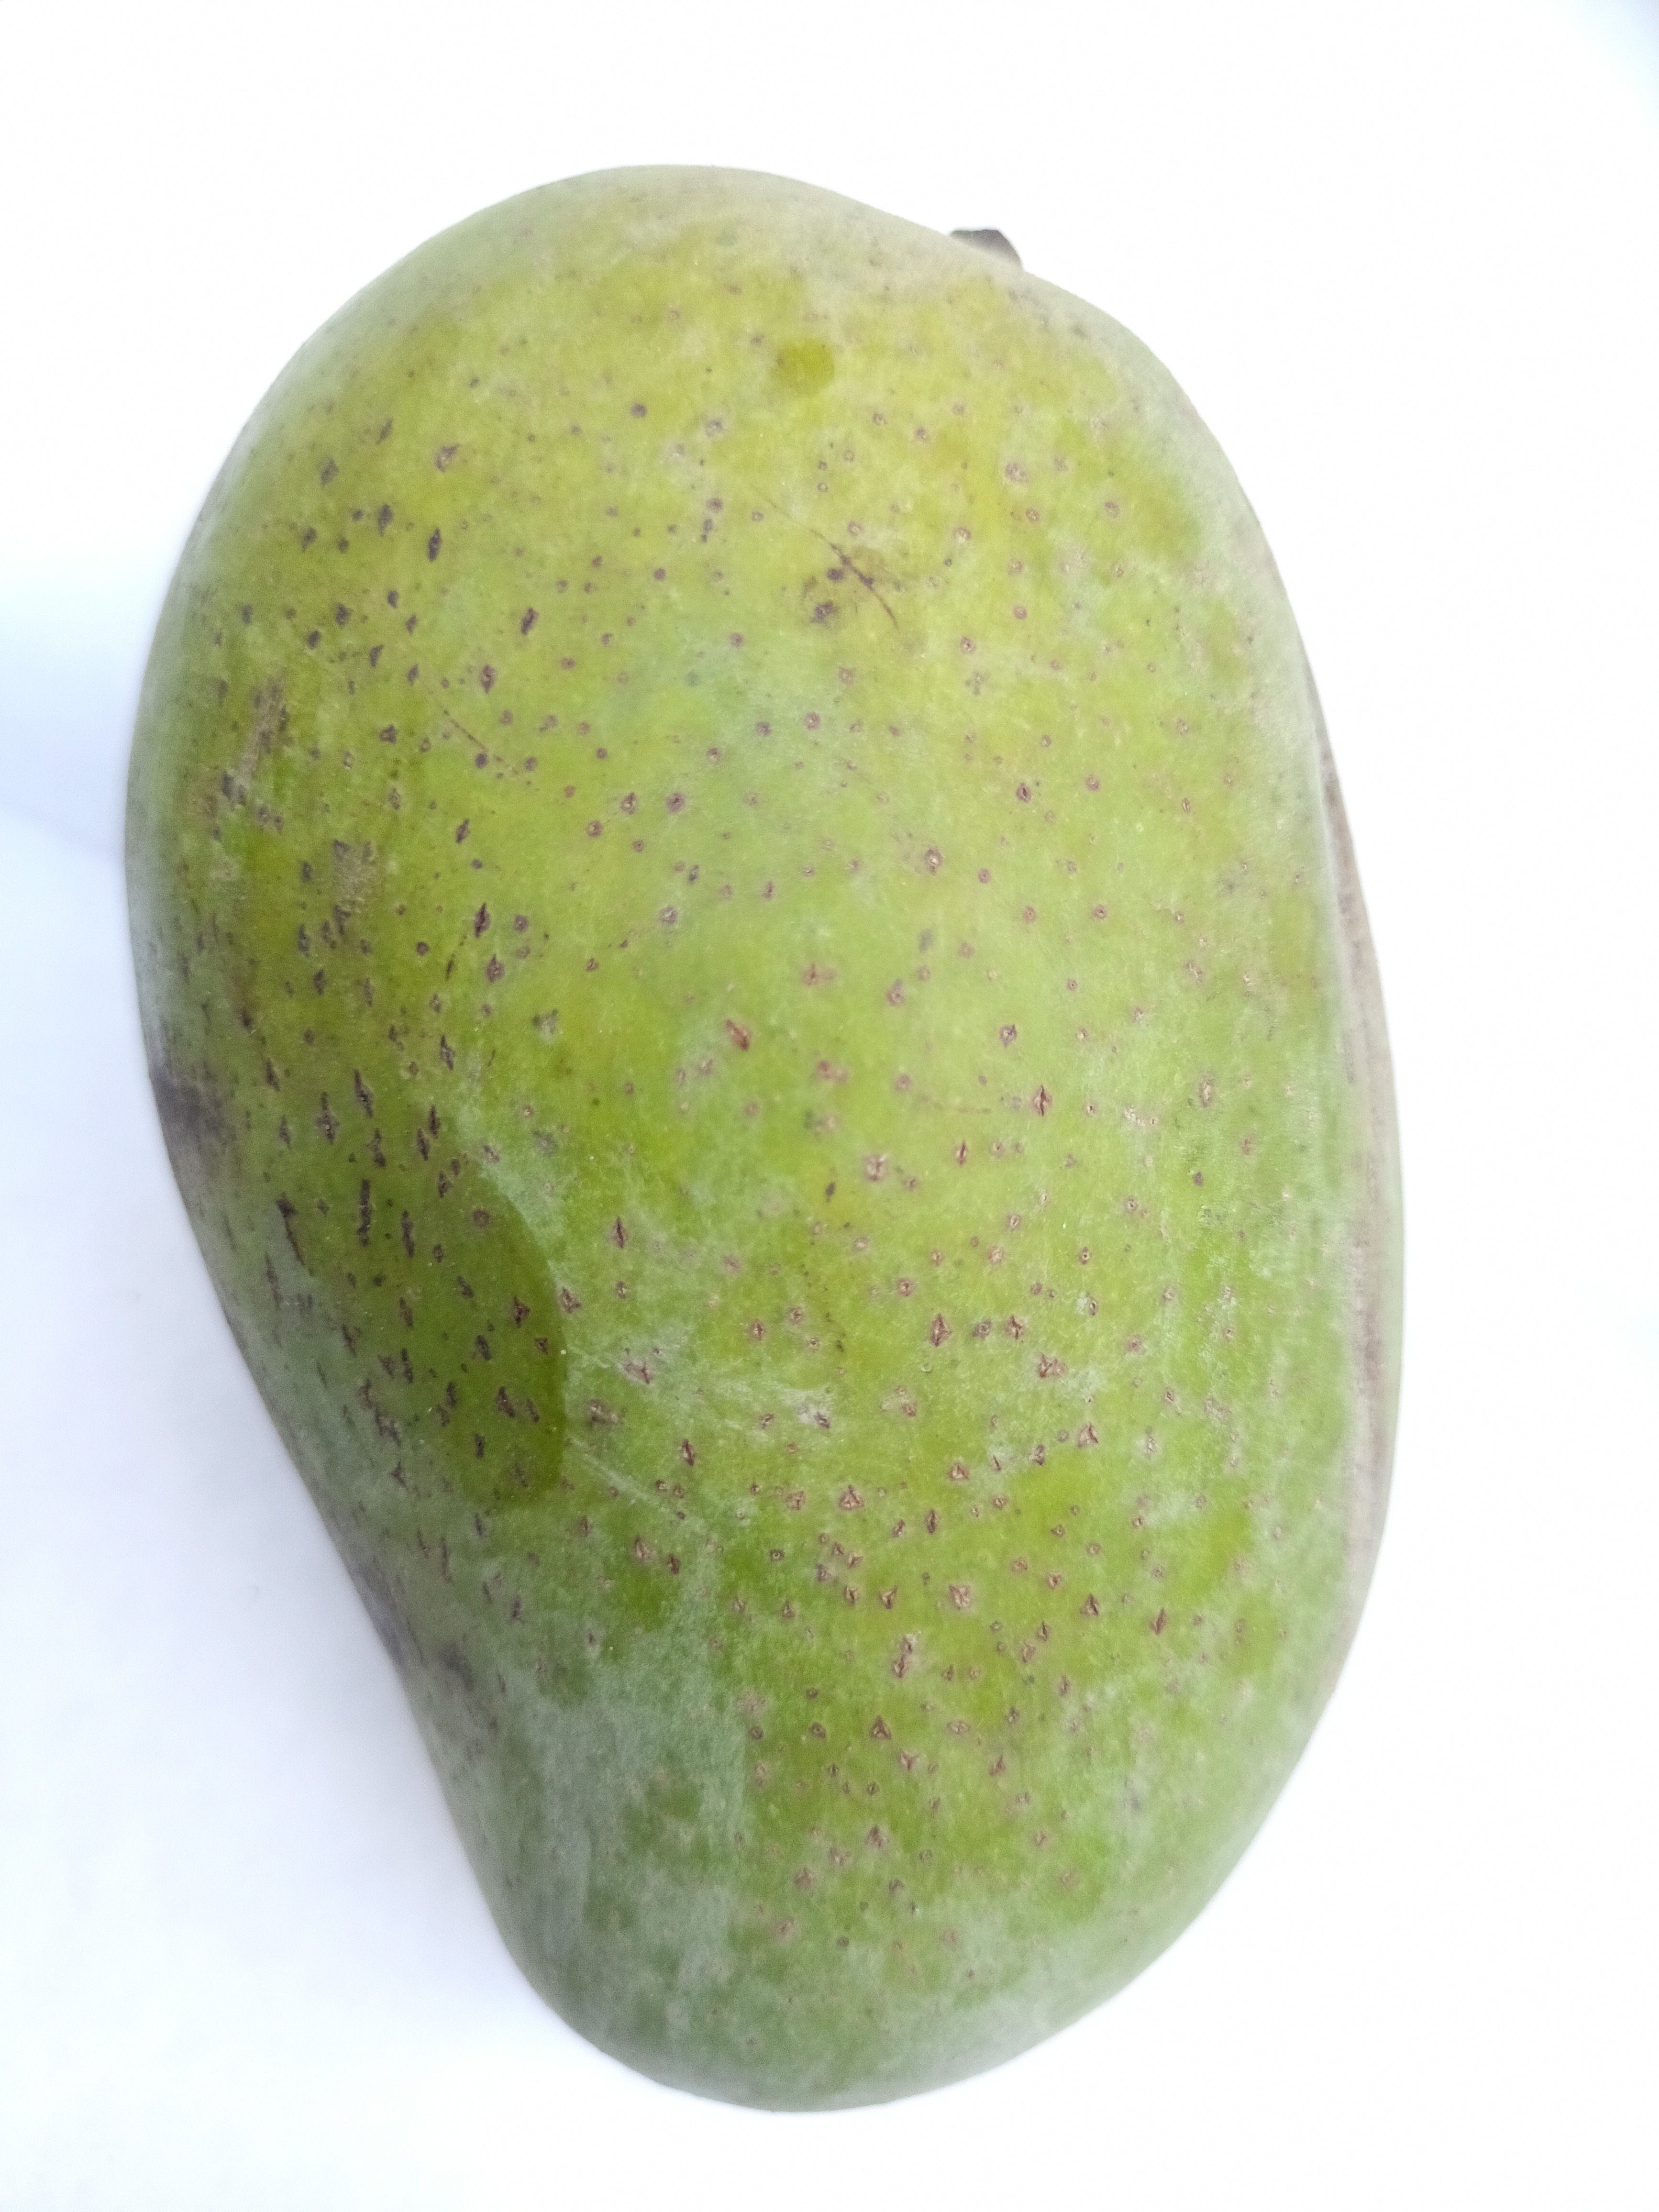
Mango variety: Amrapali